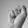
ASL letter: S